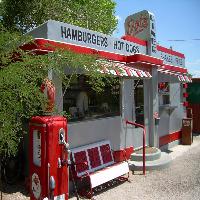
Weather: sun or clear